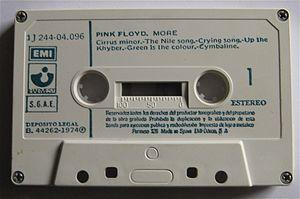
La cassette audio, Compact Cassette selon sa désignation officielle, apellée encore minicassette ou encore musicassette — couramment abrégé, en français, par l'allographe K7 —, est un support d'enregistrement magnétique breveté et mis sur le marché en 1963 par Philips après plusieurs années de recherche et de développement. Elle contient deux bobines autour desquelles s'enroule une bande magnétique. Elle permet d'enregistrer et d'écouter de la musique ou tout autre type de son. Elle s'utilise avec un magnétophone spécialement conçu appelé magnétocassette, magnétophone à cassette ou, par métonymie, simplement cassette. Cet élément peut être intégré dans un appareil plus complexe comme un radiocassette, un combiné autoradio, une chaîne haute-fidélité, etc.